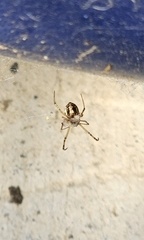
Species: Lactrodectus_hesperus